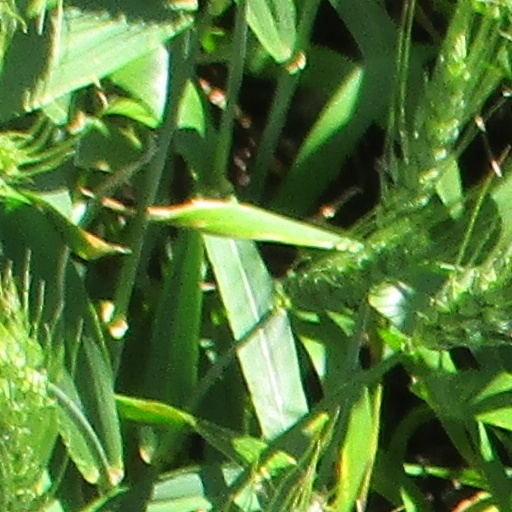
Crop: wheat